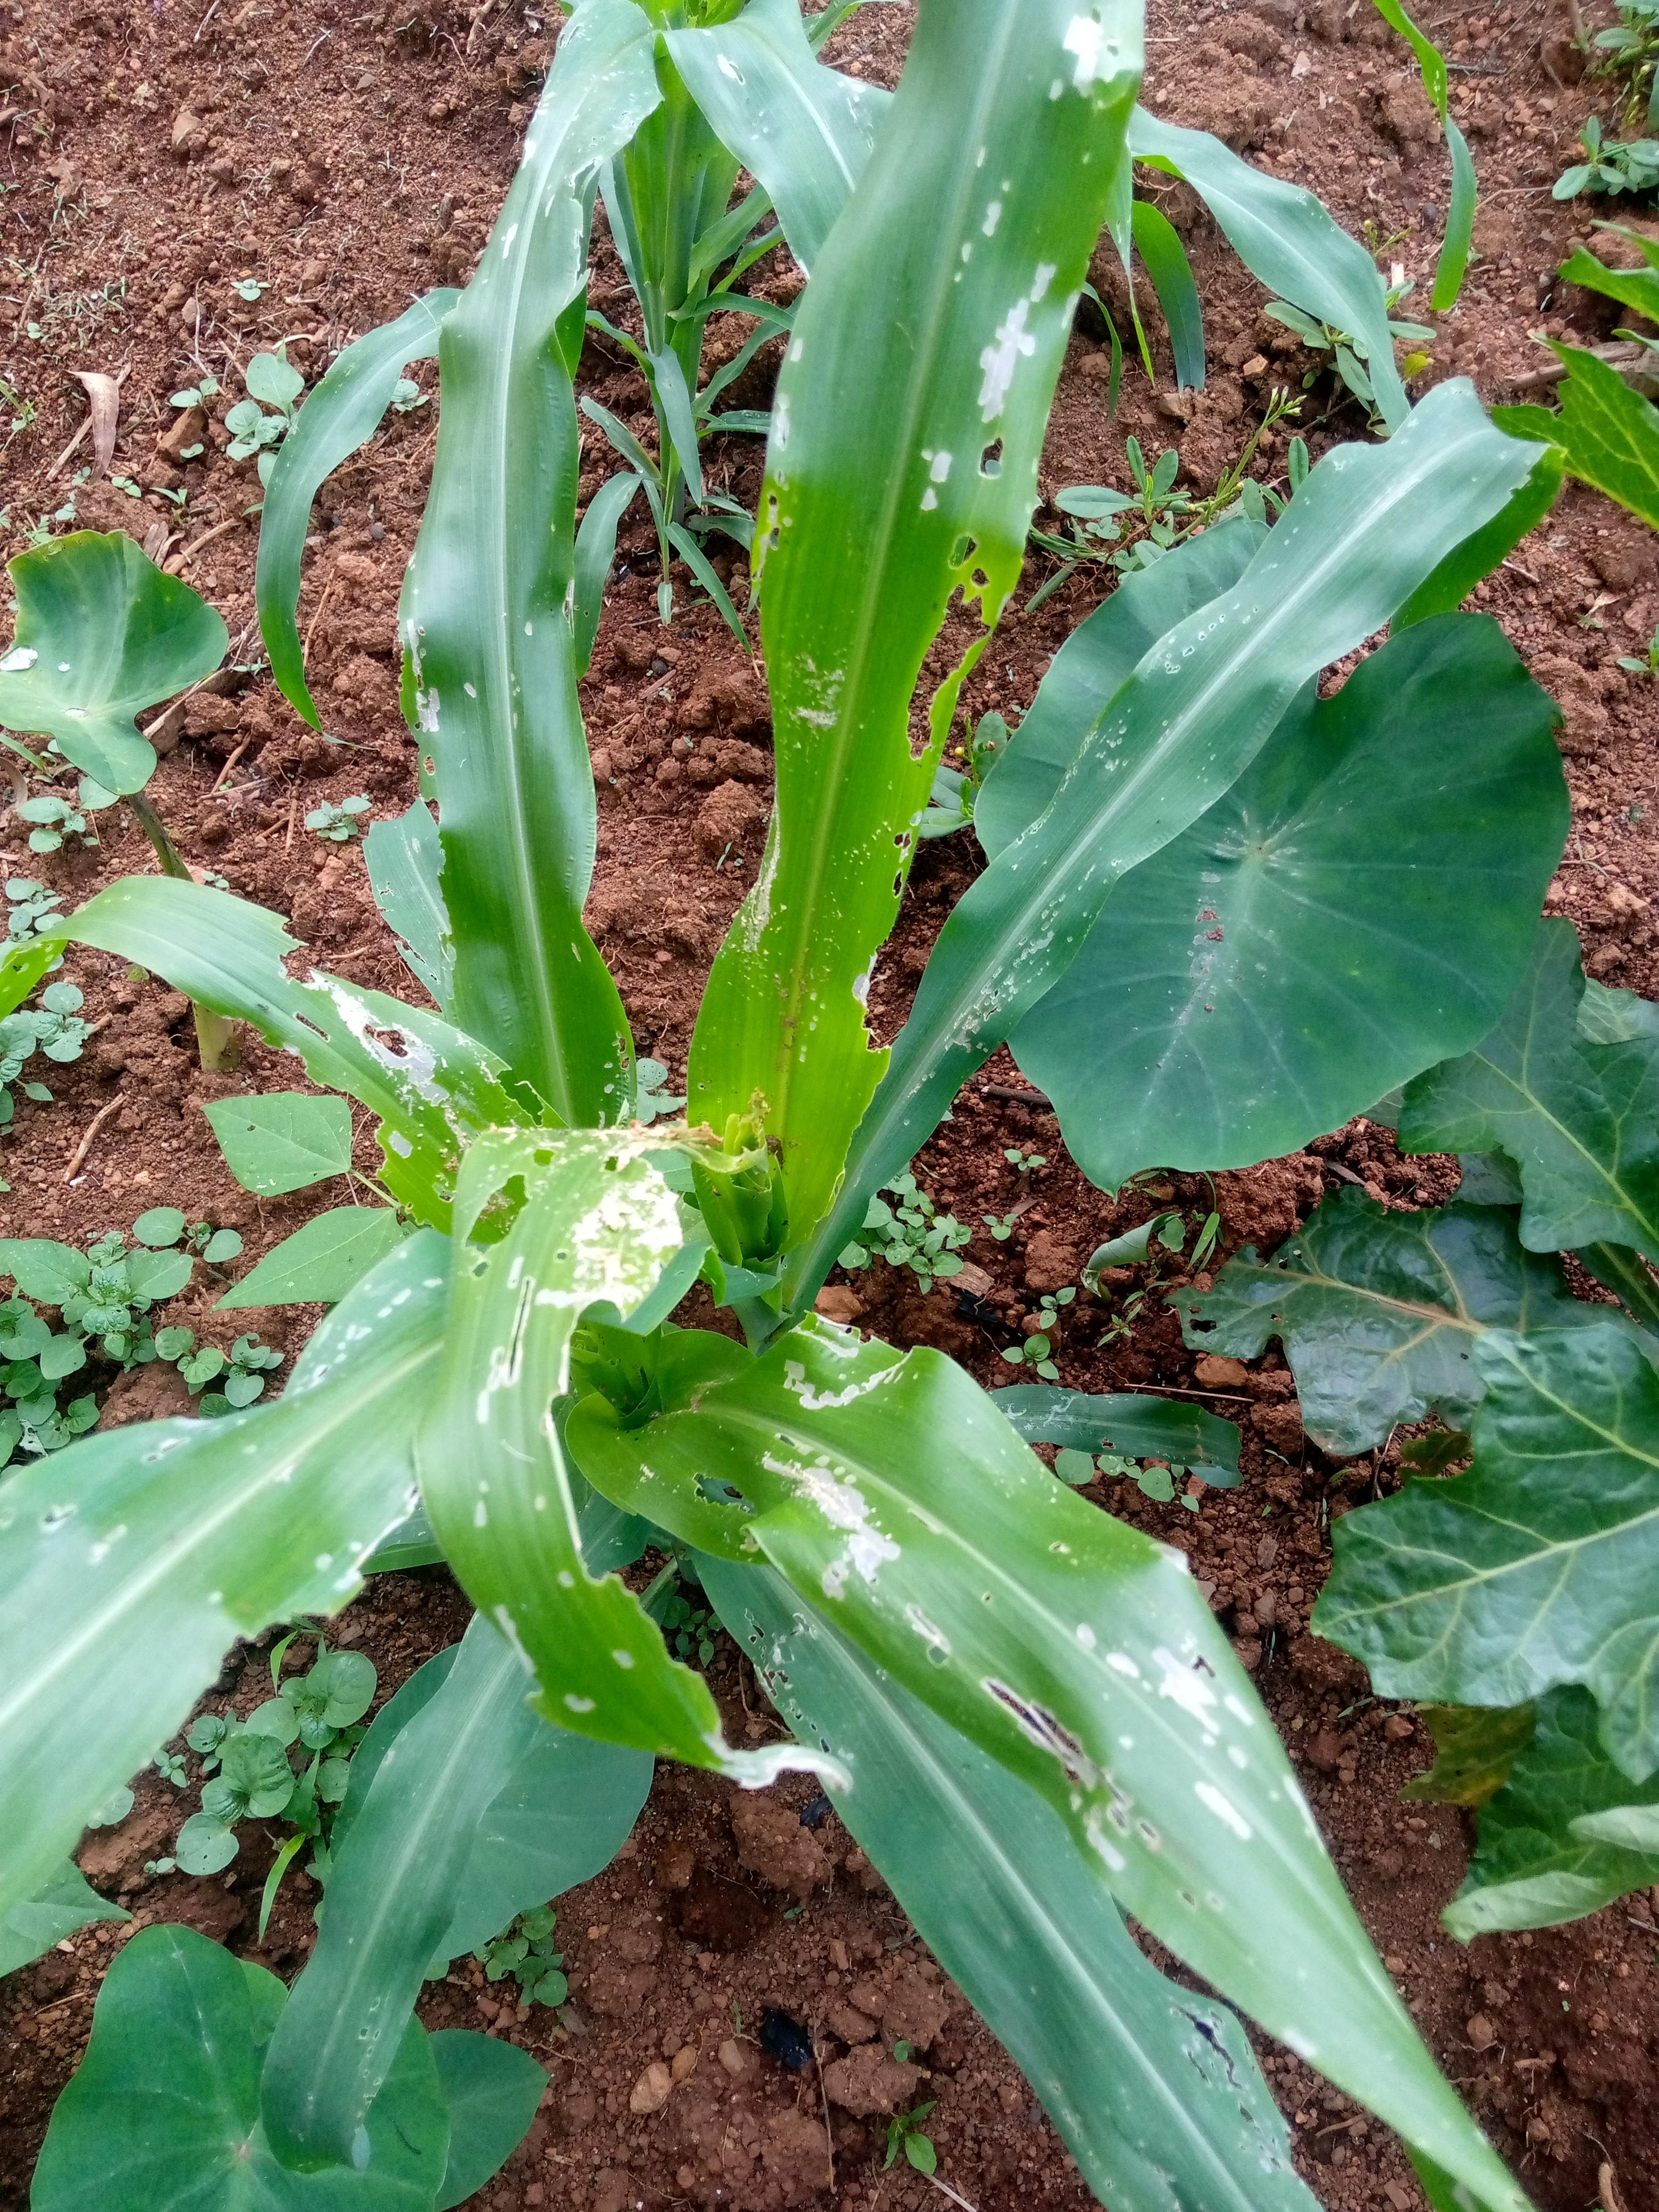
Label: spodoptera_frugiperda